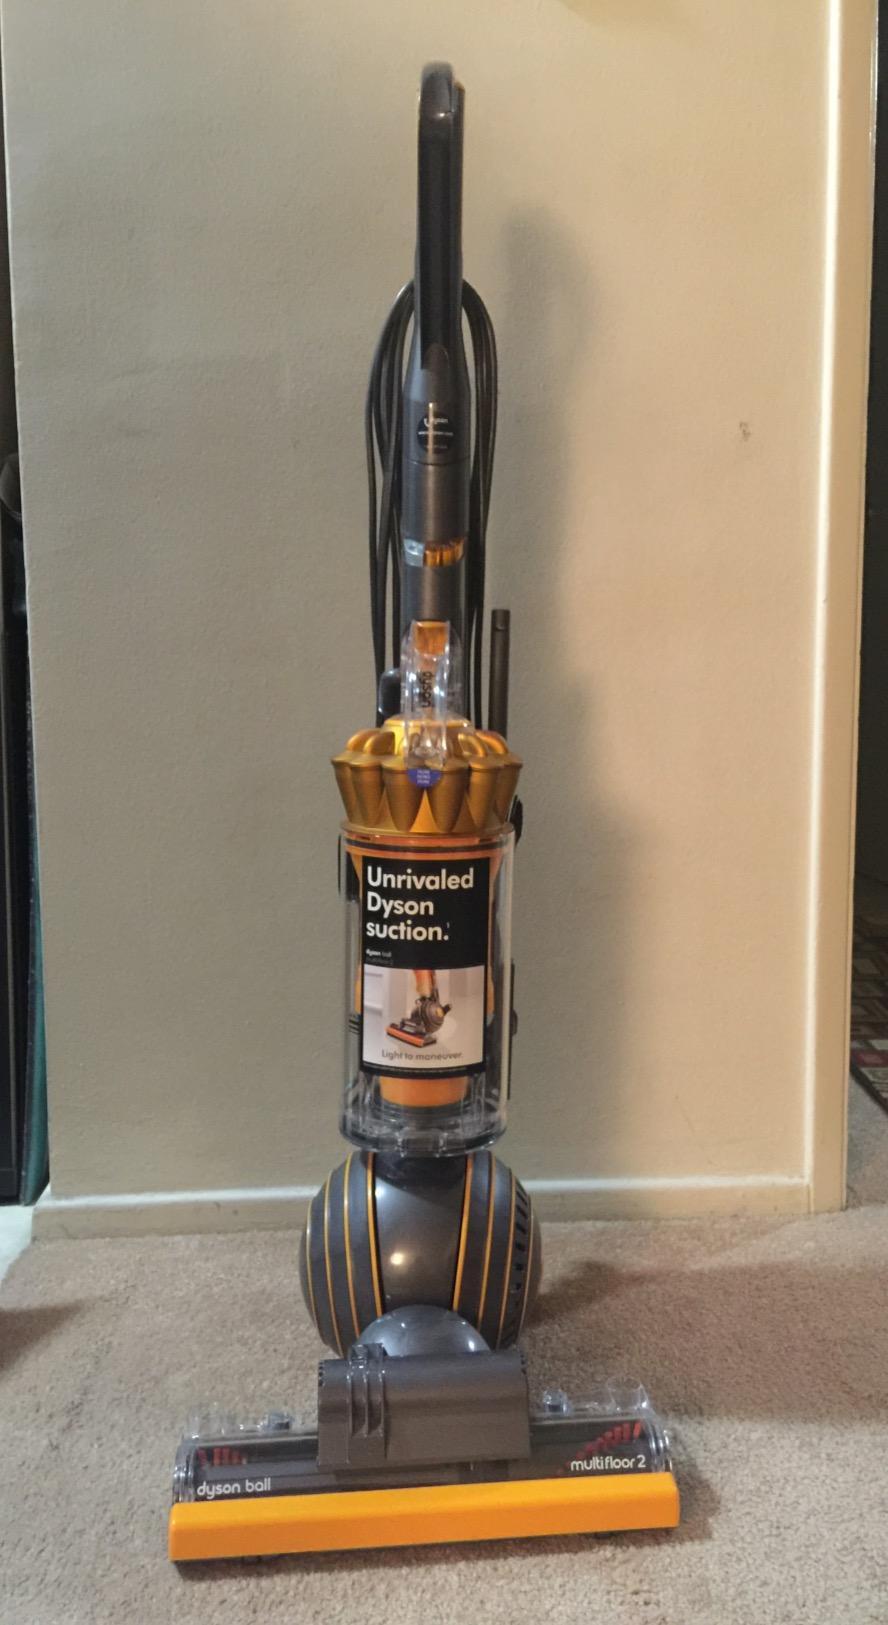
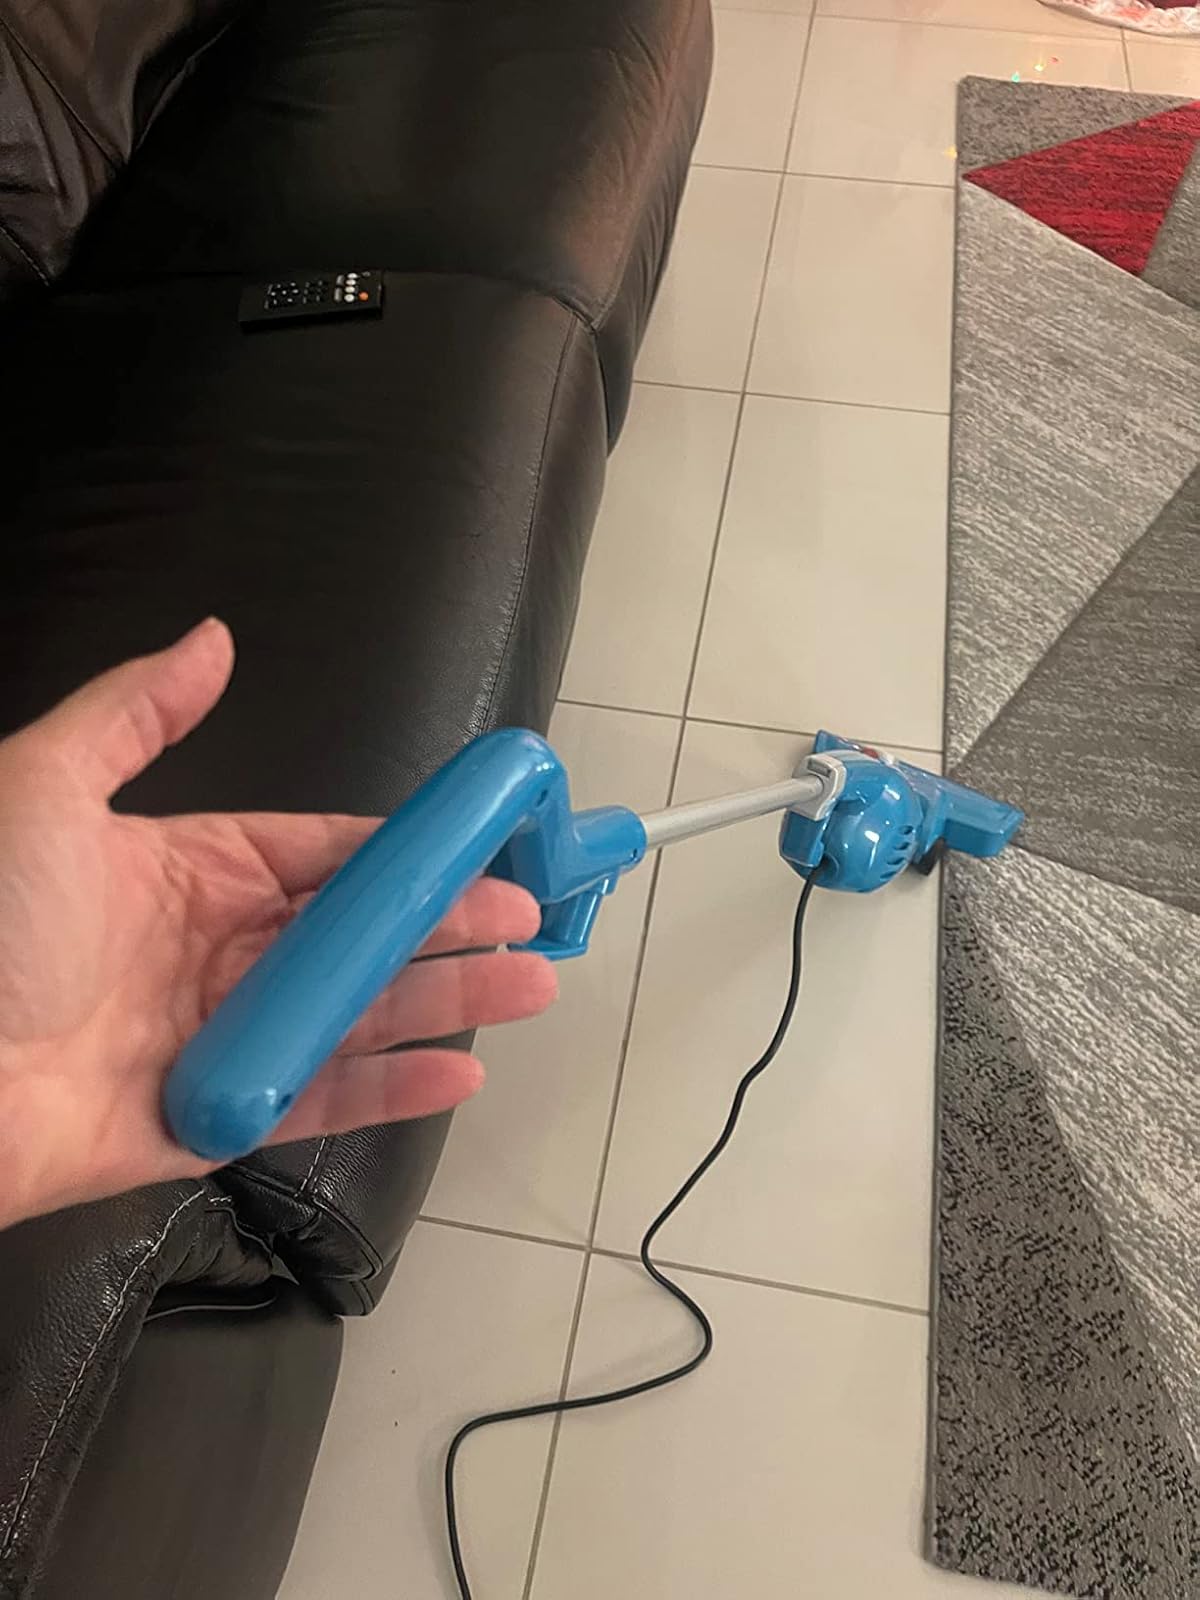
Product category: items_vacuum
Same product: no